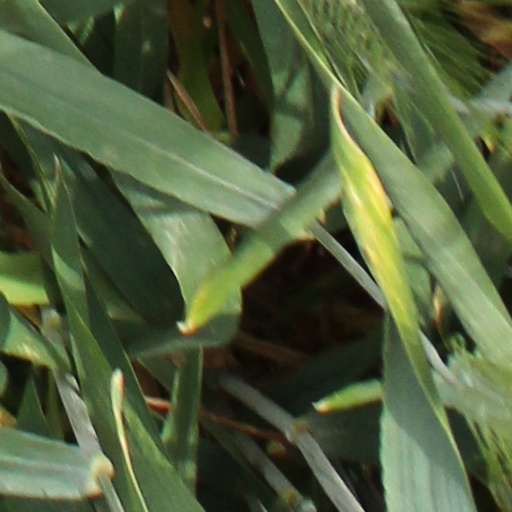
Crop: wheat